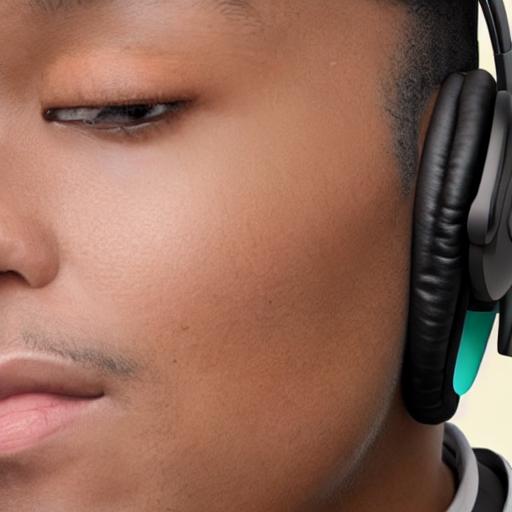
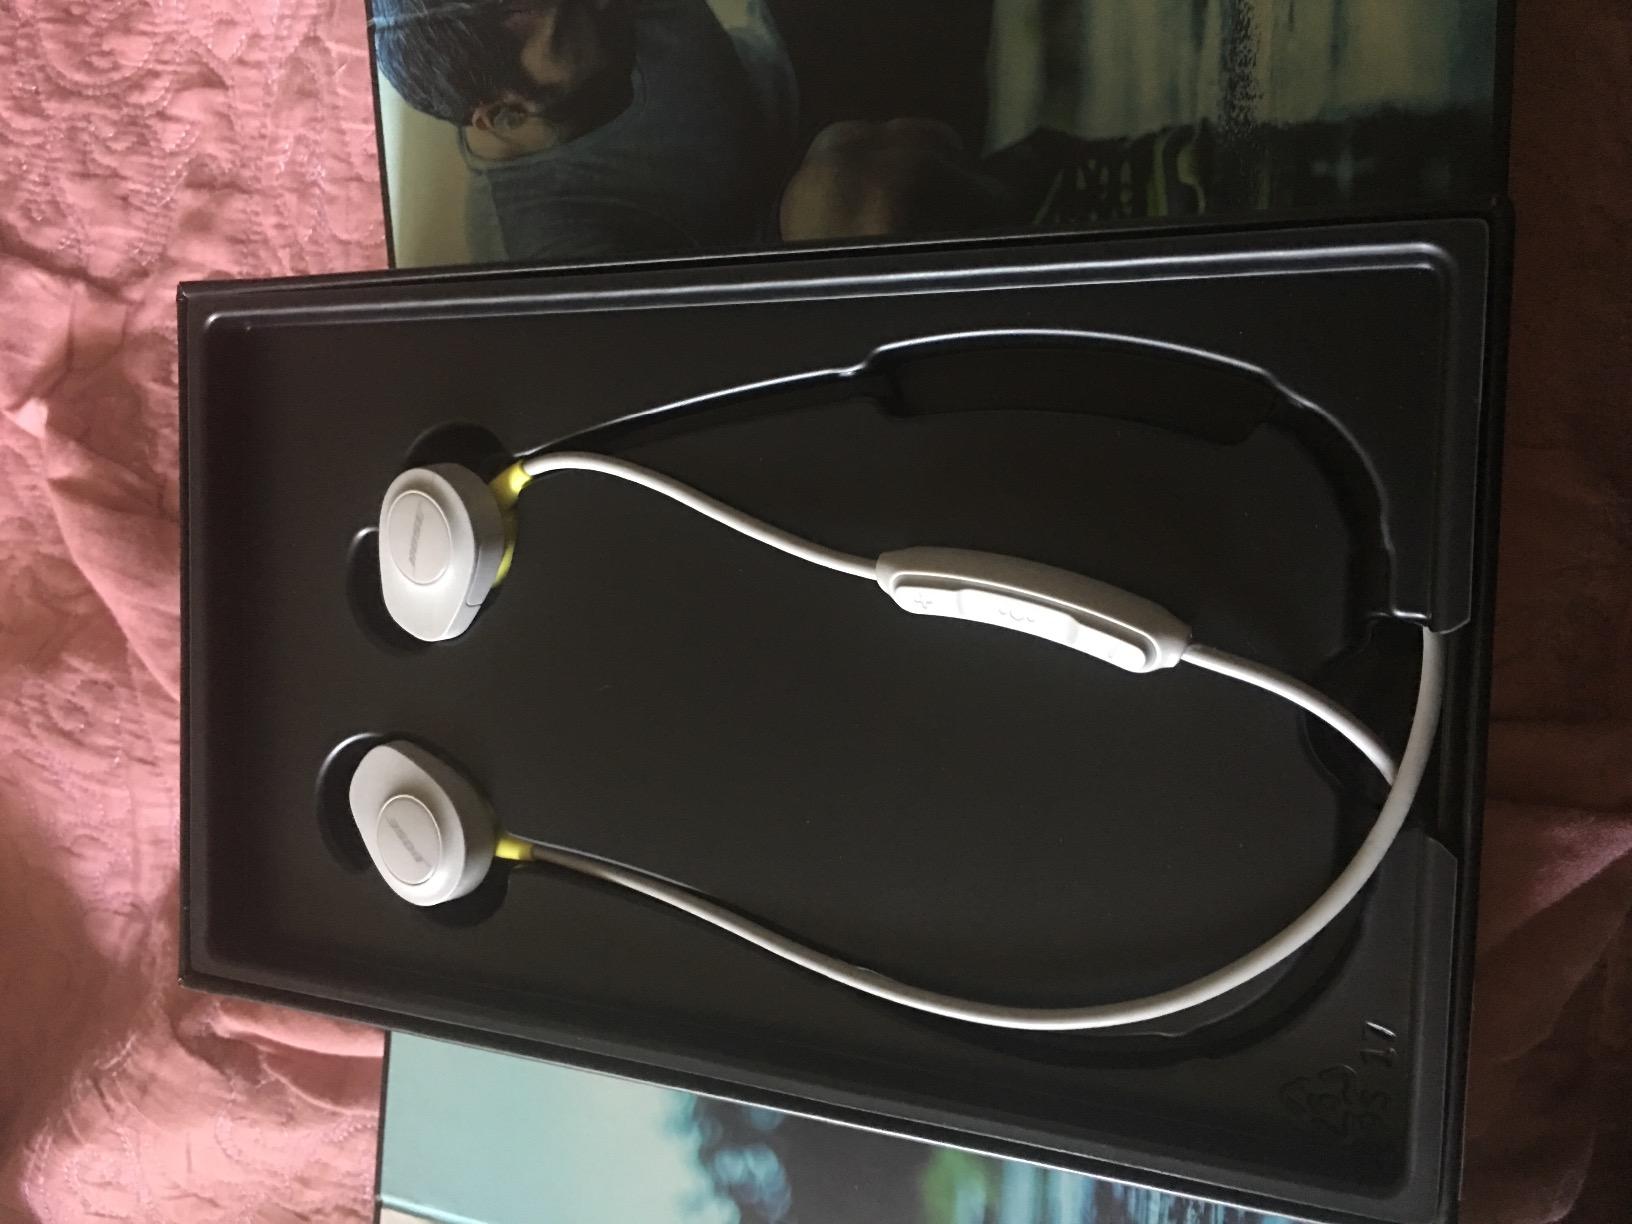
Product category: headphones
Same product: no